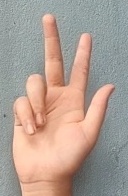
ASL sign: 3